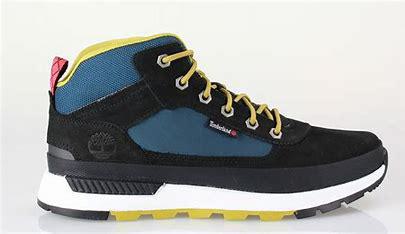
Brand: Timberland
Model: Field